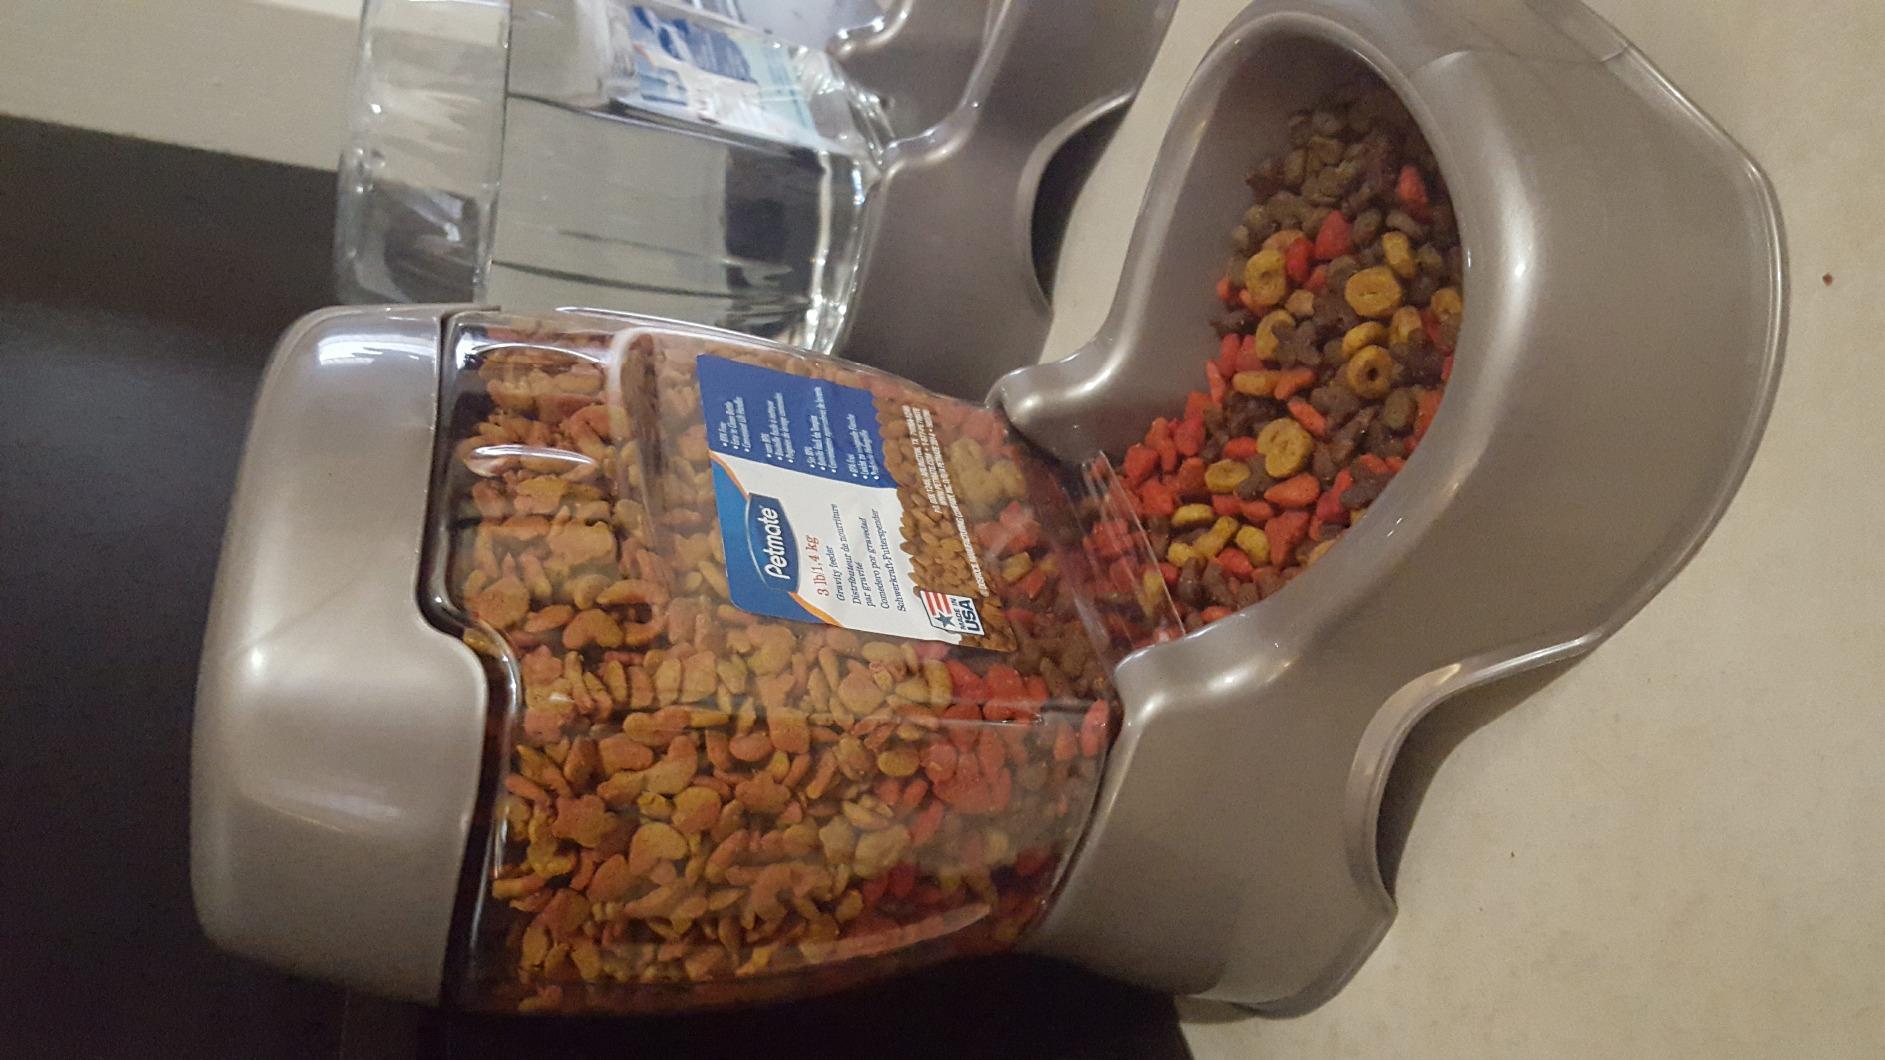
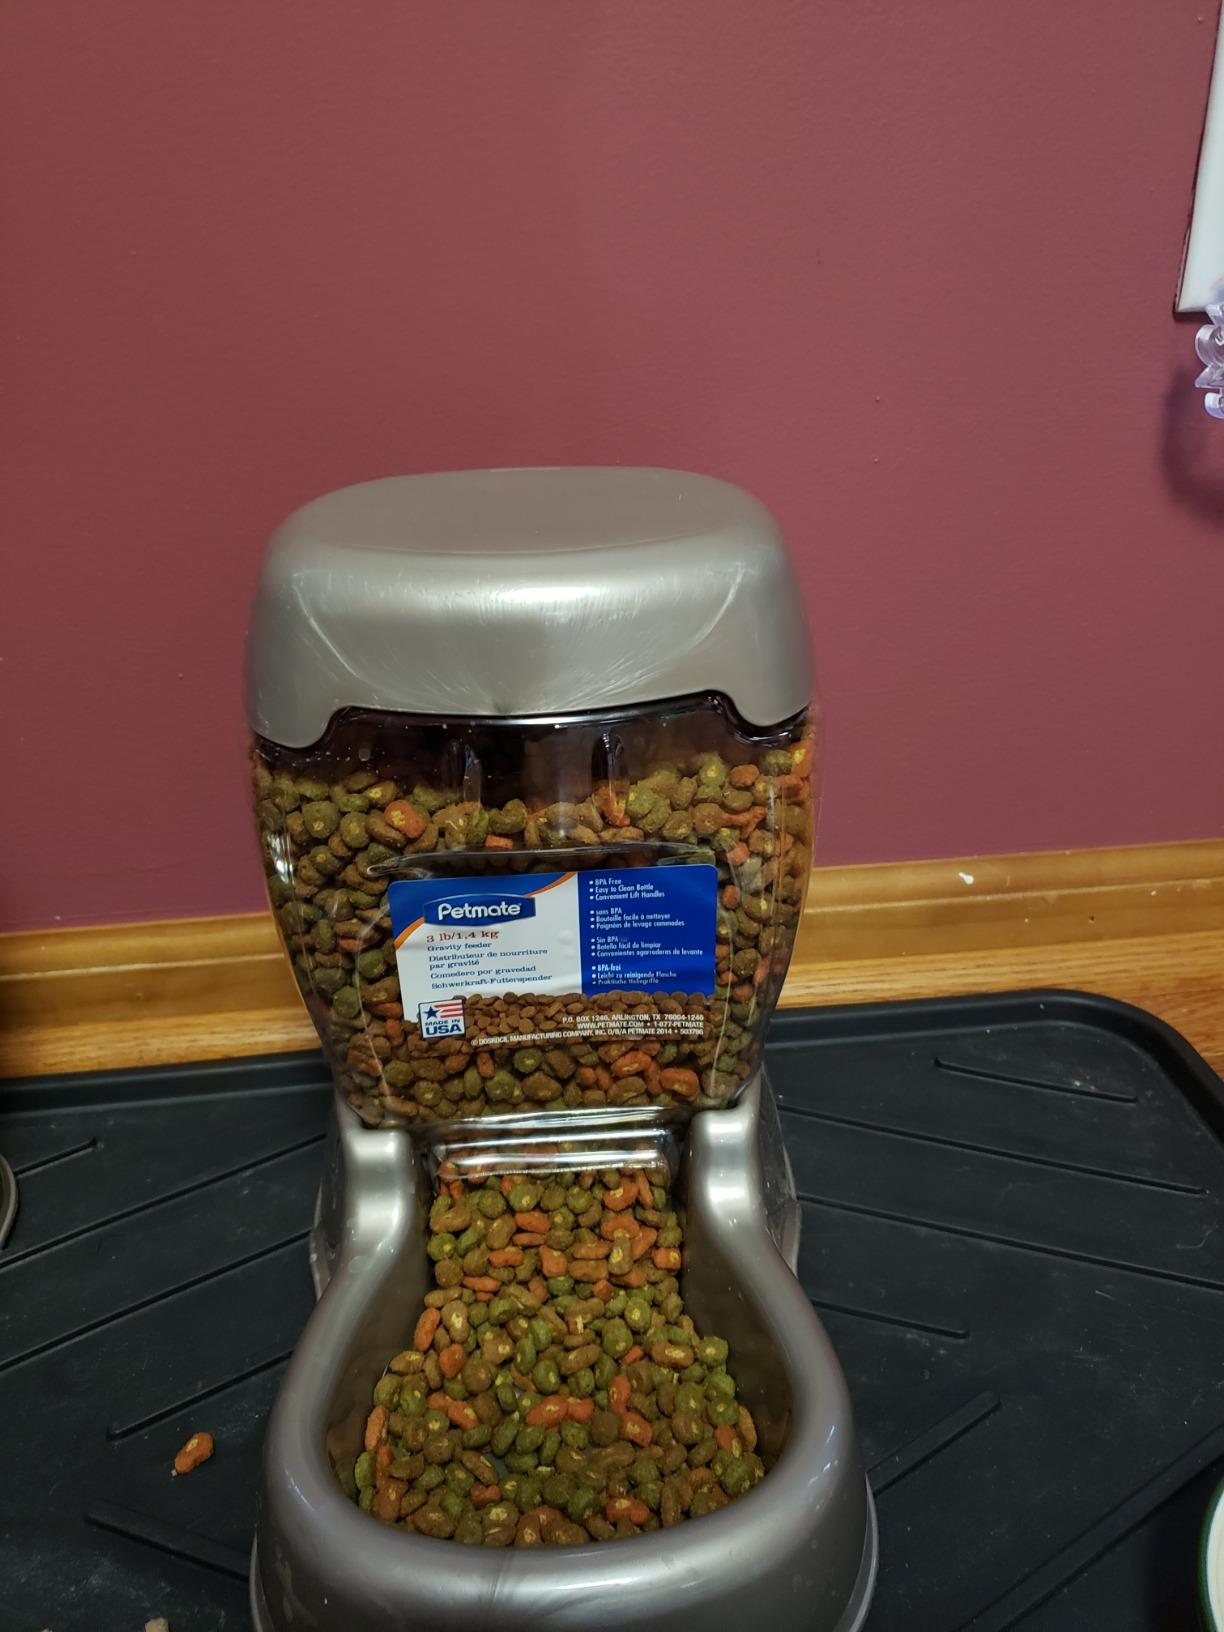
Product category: items_feeder
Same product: yes